Gurunsi people

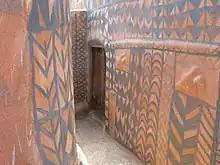

Oral traditions of the Gurunsi hold that they originated from the western Sudan passing through the Sahel. While it is unknown when the migration occurred, it is believed that the Gurunsi were present in their current location by 1100 AD. Following the 15th century, when the Mossi states were established to the north, Mossi horsemen often raided Gurunsi areas for slaves, but the Gurunsi peoples were never fully subjugated, remaining independent.